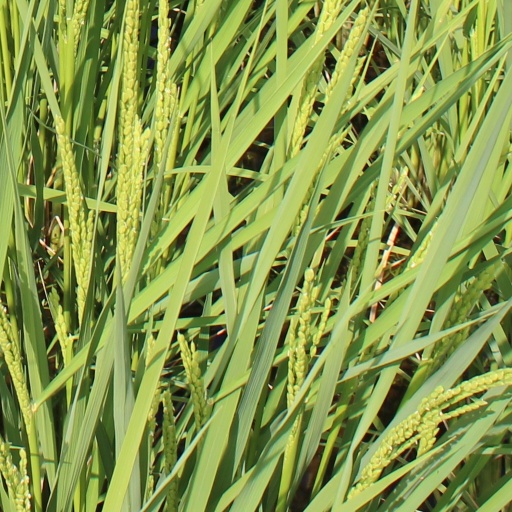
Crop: rice